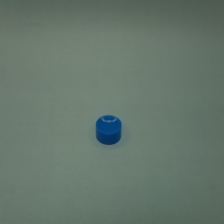
Color: blue
Cap type: standard cap